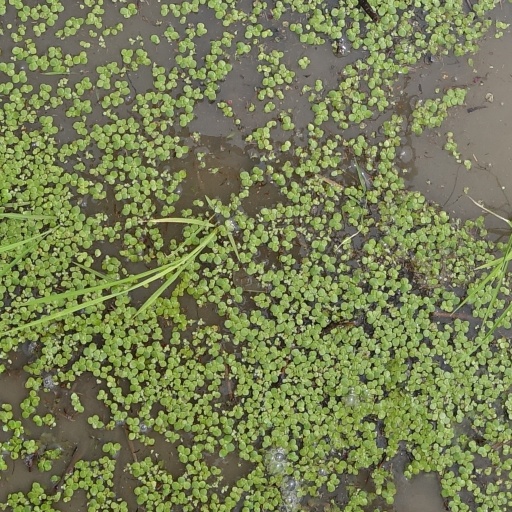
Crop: rice